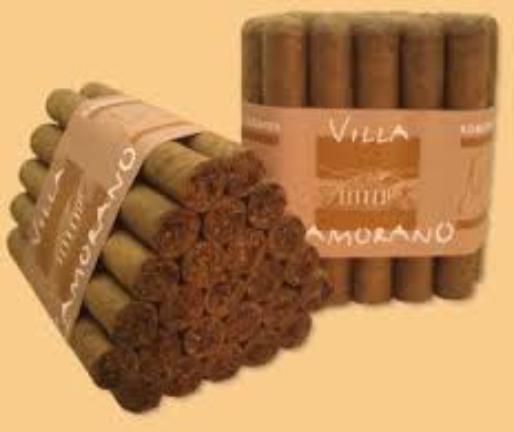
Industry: Necessities